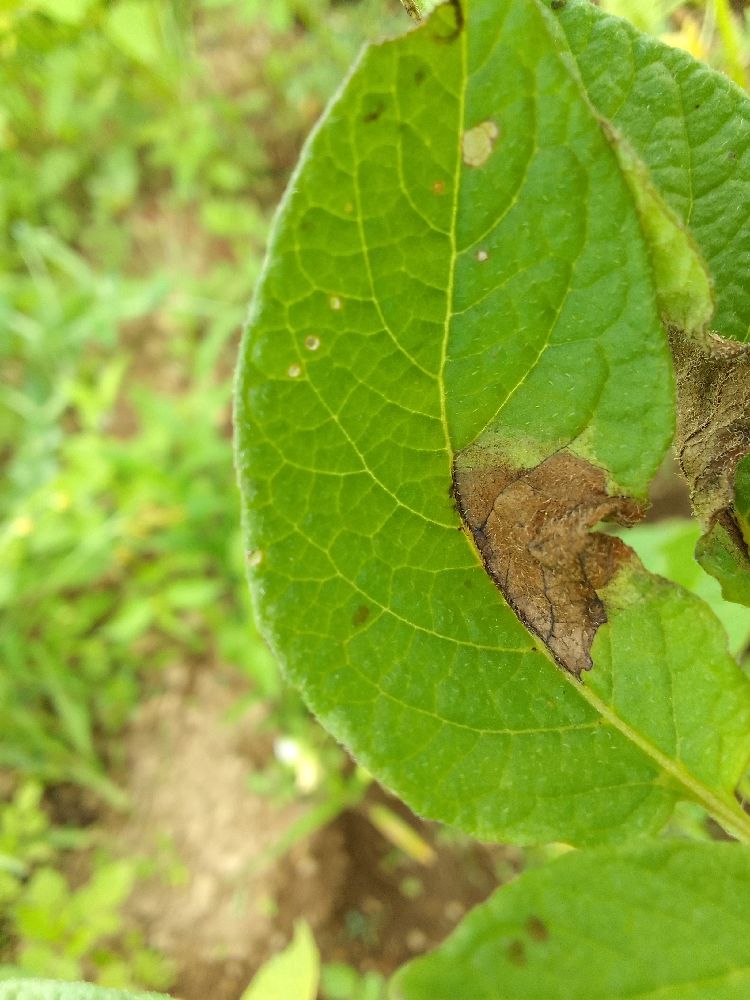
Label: Late blight